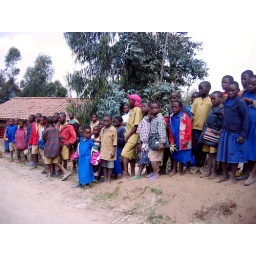
School children gathered around our cars after the gorilla trek